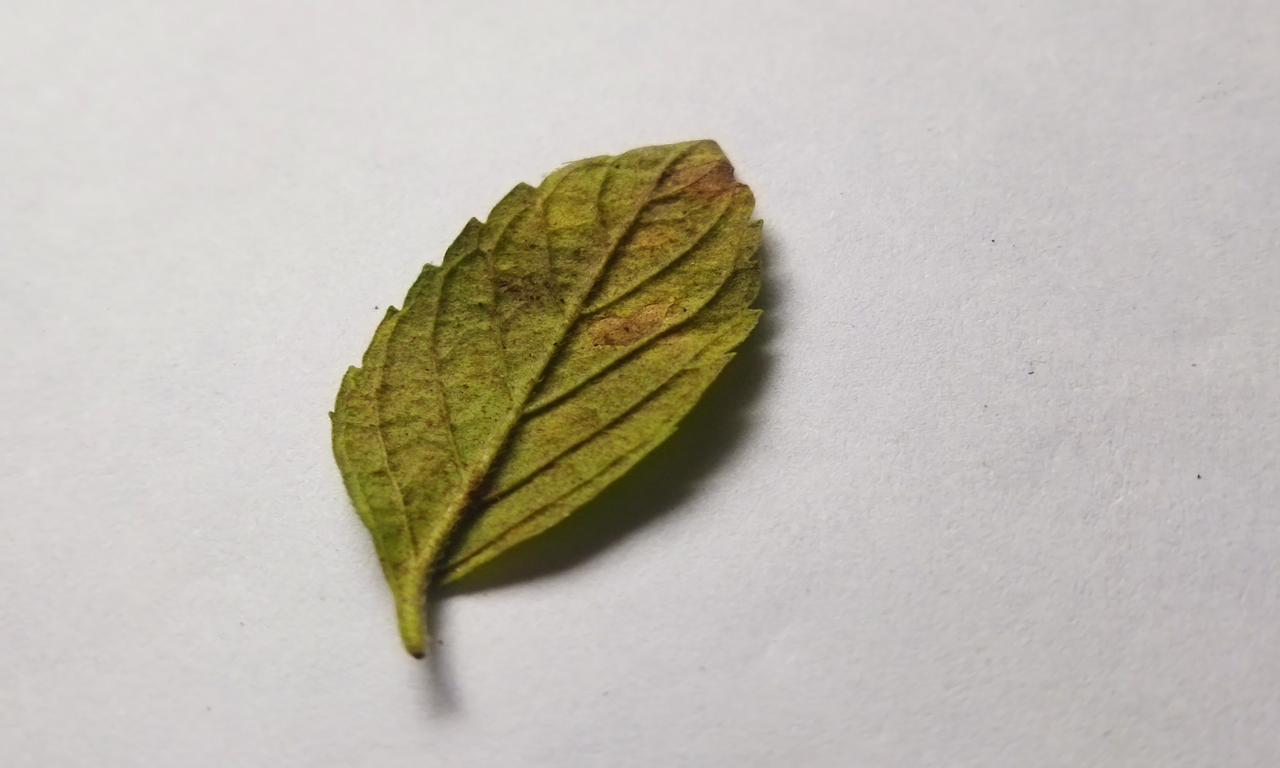
Label: Spoiled